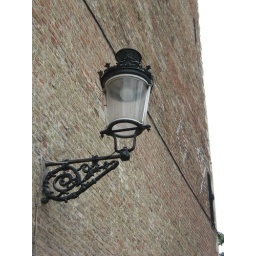
I've just noticed how dirty the glass is. Anyway, this pic is taken in Bruges, Belgium.